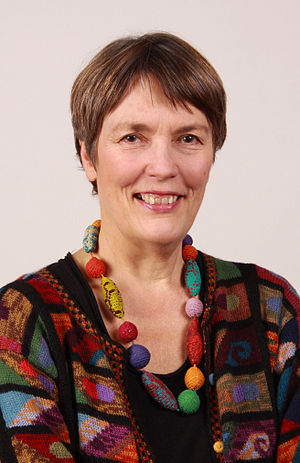
Satu Hassi
Satu Hassi
Satu Hassi
Satu Maijastiina Hassi er siden 2004 finsk medlem af Europa-Parlamentet, valgt for Grønt forbund.